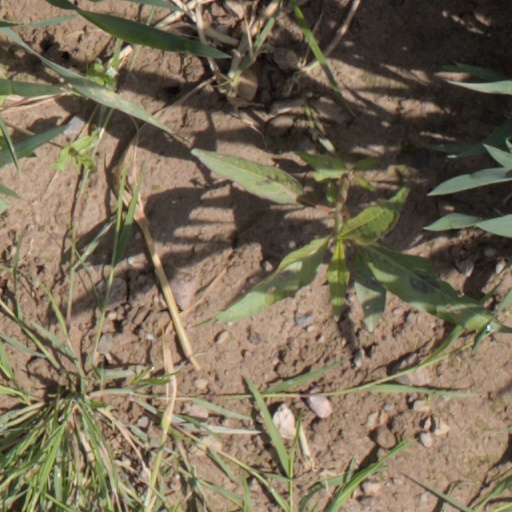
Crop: wheat